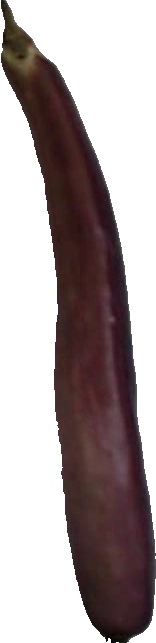
Label: eggplant_long_1